Douglas Jardine

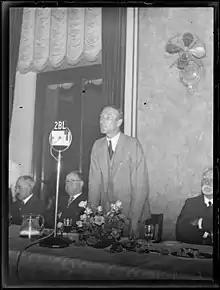
Jardine addressing an audience at the Hotel Australia on 2BL shortly after his team's arrival in Sydney in November 1932

In Jardine's obituary, "Wisden" described this tour as "probably the most controversial tour in history. England won four of the five Tests, but it was the methods they employed rather than the results which caused so much discussion and acrimony." On the journey to Australia, by the boat "Orontes", Jardine kept away from his team. He issued some instructions on their conduct, such as giving autographs or keeping out of the sun. He also began to have disagreements with Plum Warner, who was one of the two team managers along with Richard Palairet. He discussed tactics with Harold Larwood and other bowlers, spoke to Hedley Verity about his role in the team, and he may have met batsmen Wally Hammond and Herbert Sutcliffe. Some players reported that Jardine told them to hate the Australians in order to defeat them, while instructing them to refer to Bradman as "the little bastard." At this stage, he seems to have settled on leg theory, if not full Bodyline, as his main tactic.